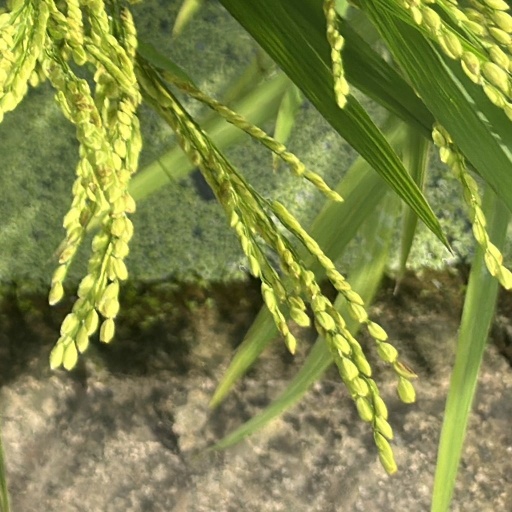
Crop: rice